Ashoka

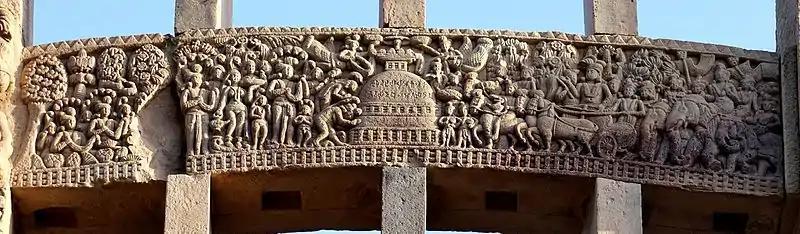
King Ashoka visits Ramagrama, to take relics of the Buddha from the Nagas, but in vain. Southern gateway, Stupa 1, Sanchi.

Numismatic, sculptural, and archaeological evidence supplements research on Ashoka. Ashoka's name appears in the lists of Mauryan emperors in the various Puranas. However, these texts do not provide further details about him, as their Brahmanical authors were not patronised by the Mauryans. Other texts, such as the "Arthashastra" and "Indica" of Megasthenes, which provide general information about the Maurya period, can also be used to make inferences about Ashoka's reign. However, the "Arthashastra" is a normative text that focuses on an ideal rather than a historical state, and its dating to the Mauryan period is a subject of debate. The "Indica" is a lost work, and only parts of it survive in the form of paraphrases in later writings.